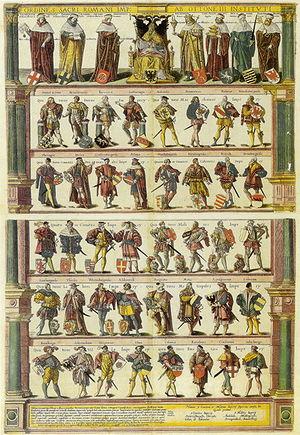
Les états impériaux, appelés officiellement Ordines Sacri Romani Imperii ou Status Imperii du Saint-Empire romain étaient les personnes et les corporations ayant droit de siéger et de voter à la diète d'Empire qui devint perpétuelle en 1663.